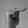
ASL letter: T